Watercolor paper

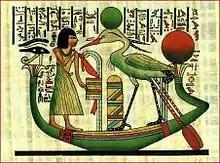
painting on papyrus

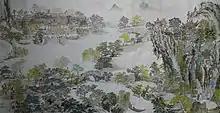
Rice paper is used as the substrate for this contemporary, traditionally-styled landscape painting.

Watercolor paper (or watercolour paper) is paper or substrate onto which an artist applies watercolor paints, pigments, or dyes. Many types of paper are manufactured specifically for watercolour painting. The paper may be made of wood pulp exclusively, or mixed with cotton fibers. Pure cotton watercolor paper is also used but it is more expensive than pulp-based paper. Some watercolourists prefer an acid-free medium.